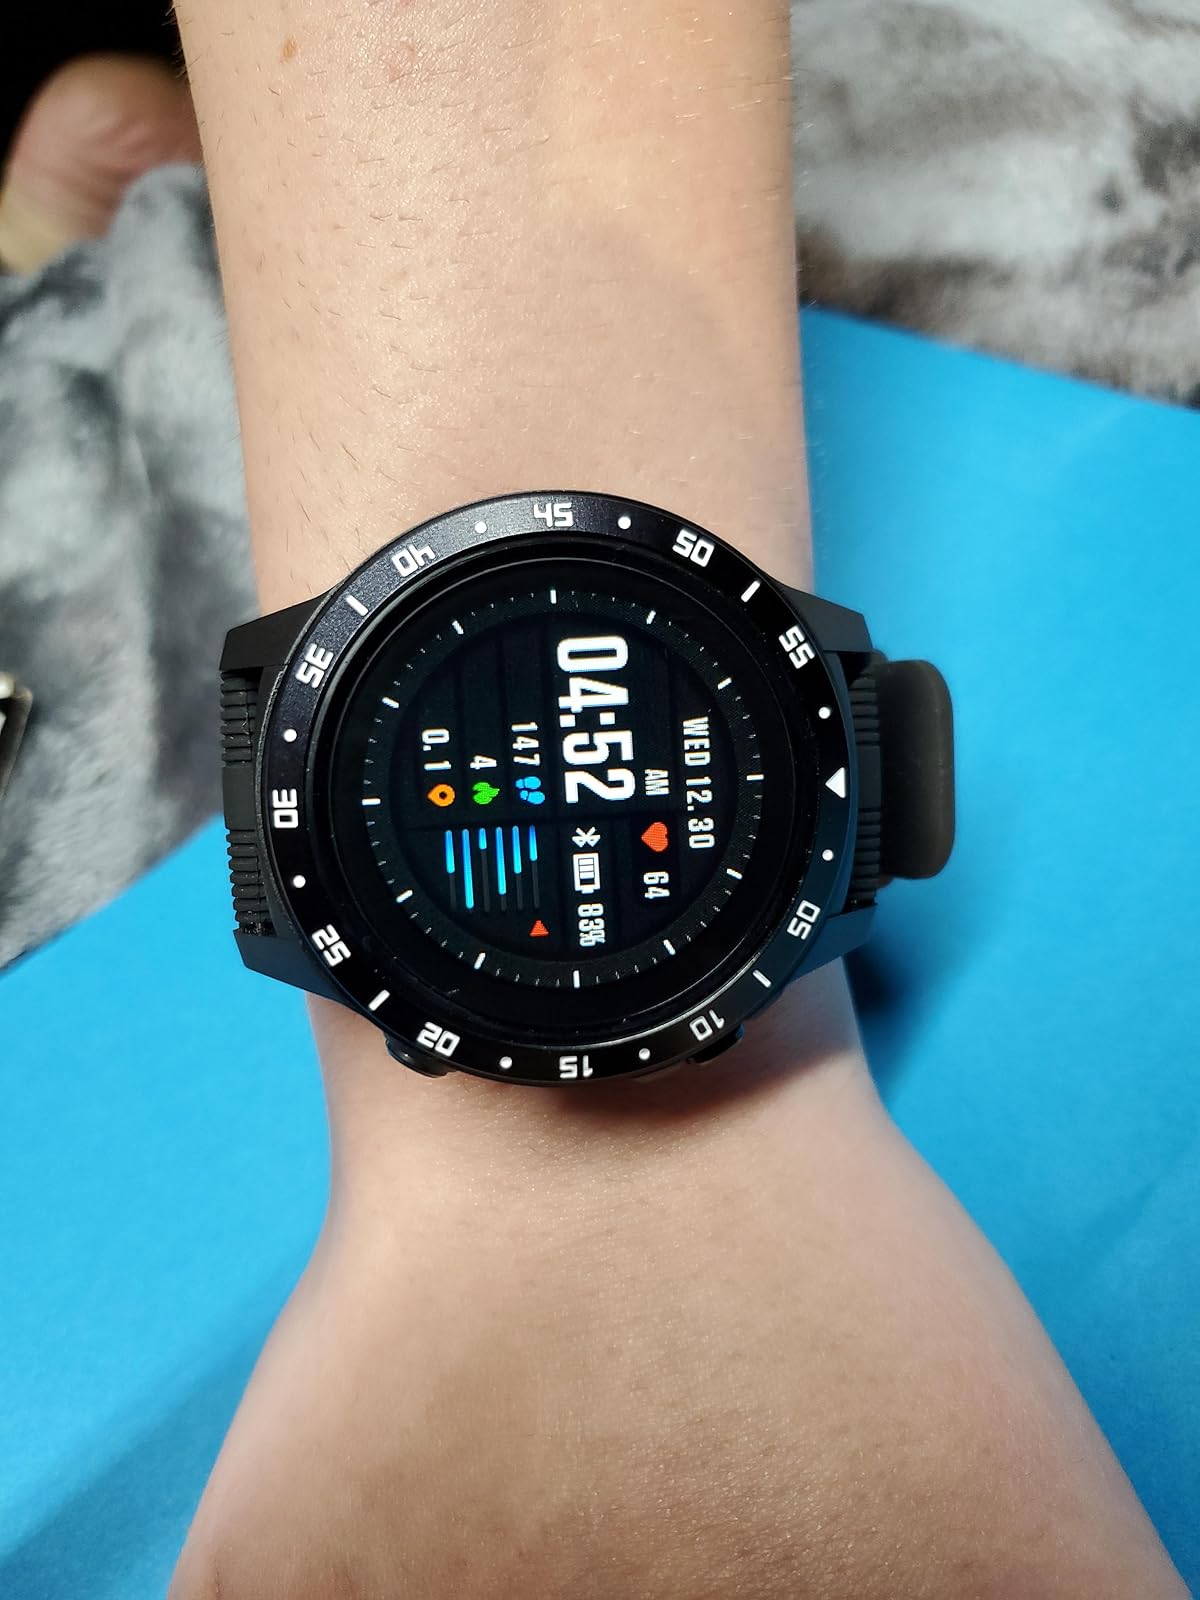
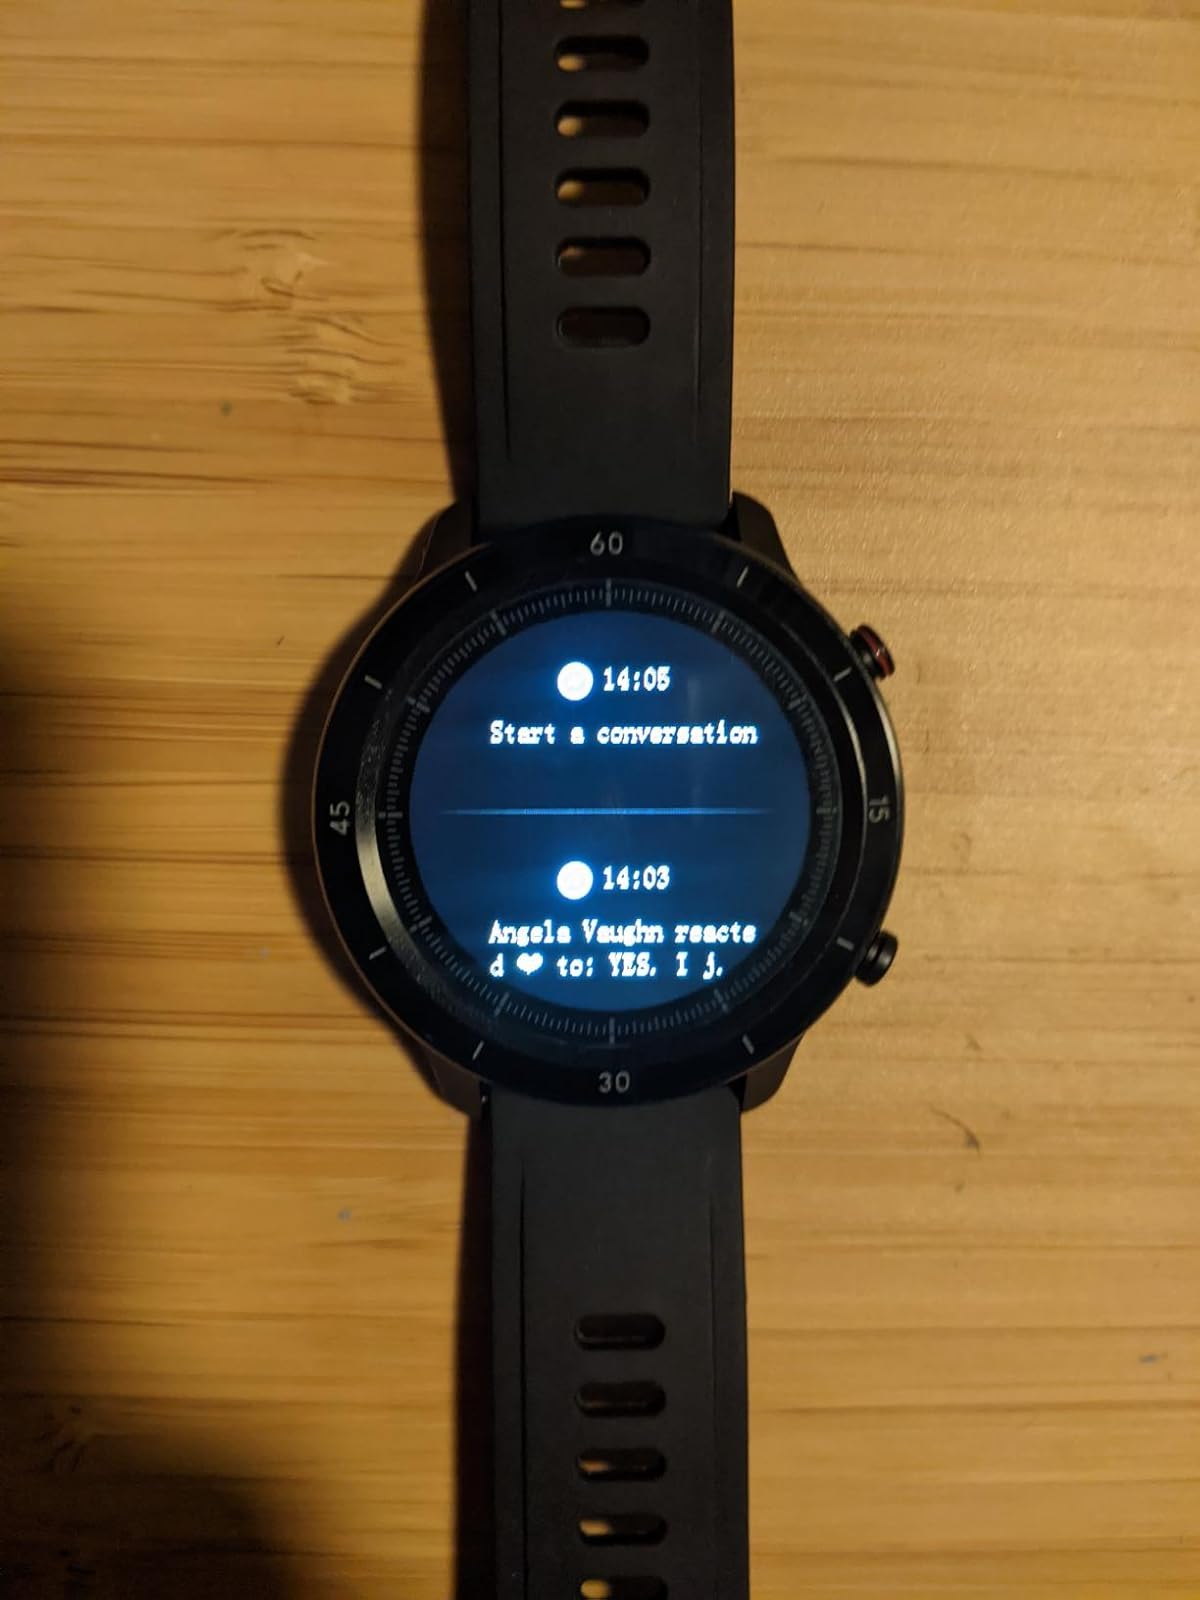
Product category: smartwatch
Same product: no